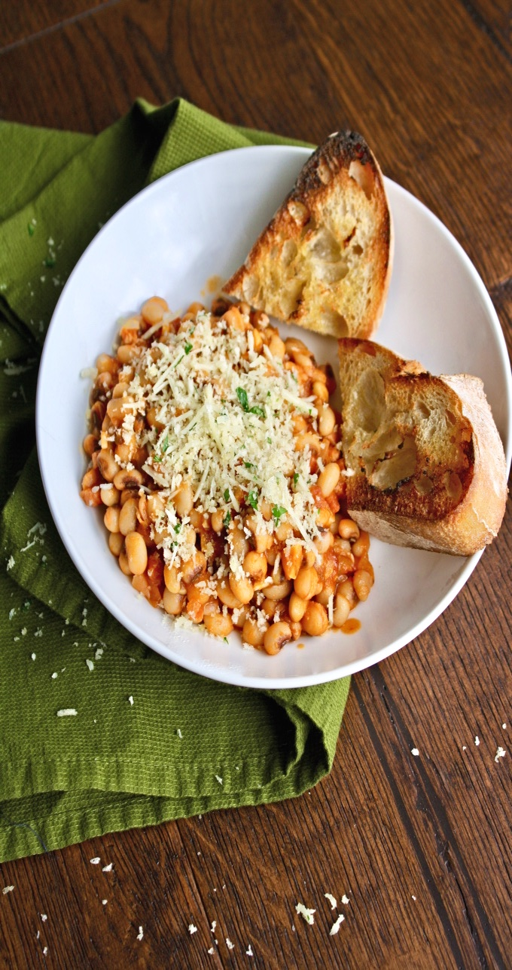
food is a side you 'll enjoy with so many dishes .